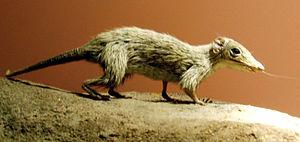
Megazostrodon est un genre éteint de Mammaliaformes, parfois considéré comme un des plus anciens mammifères.